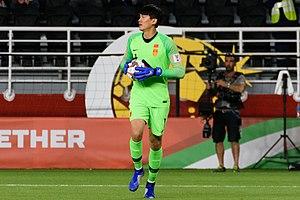
Yan Junling, né le 28 janvier 1991 à Shanghai en Chine, est un footballeur international chinois, qui évolue au poste de gardien de but.